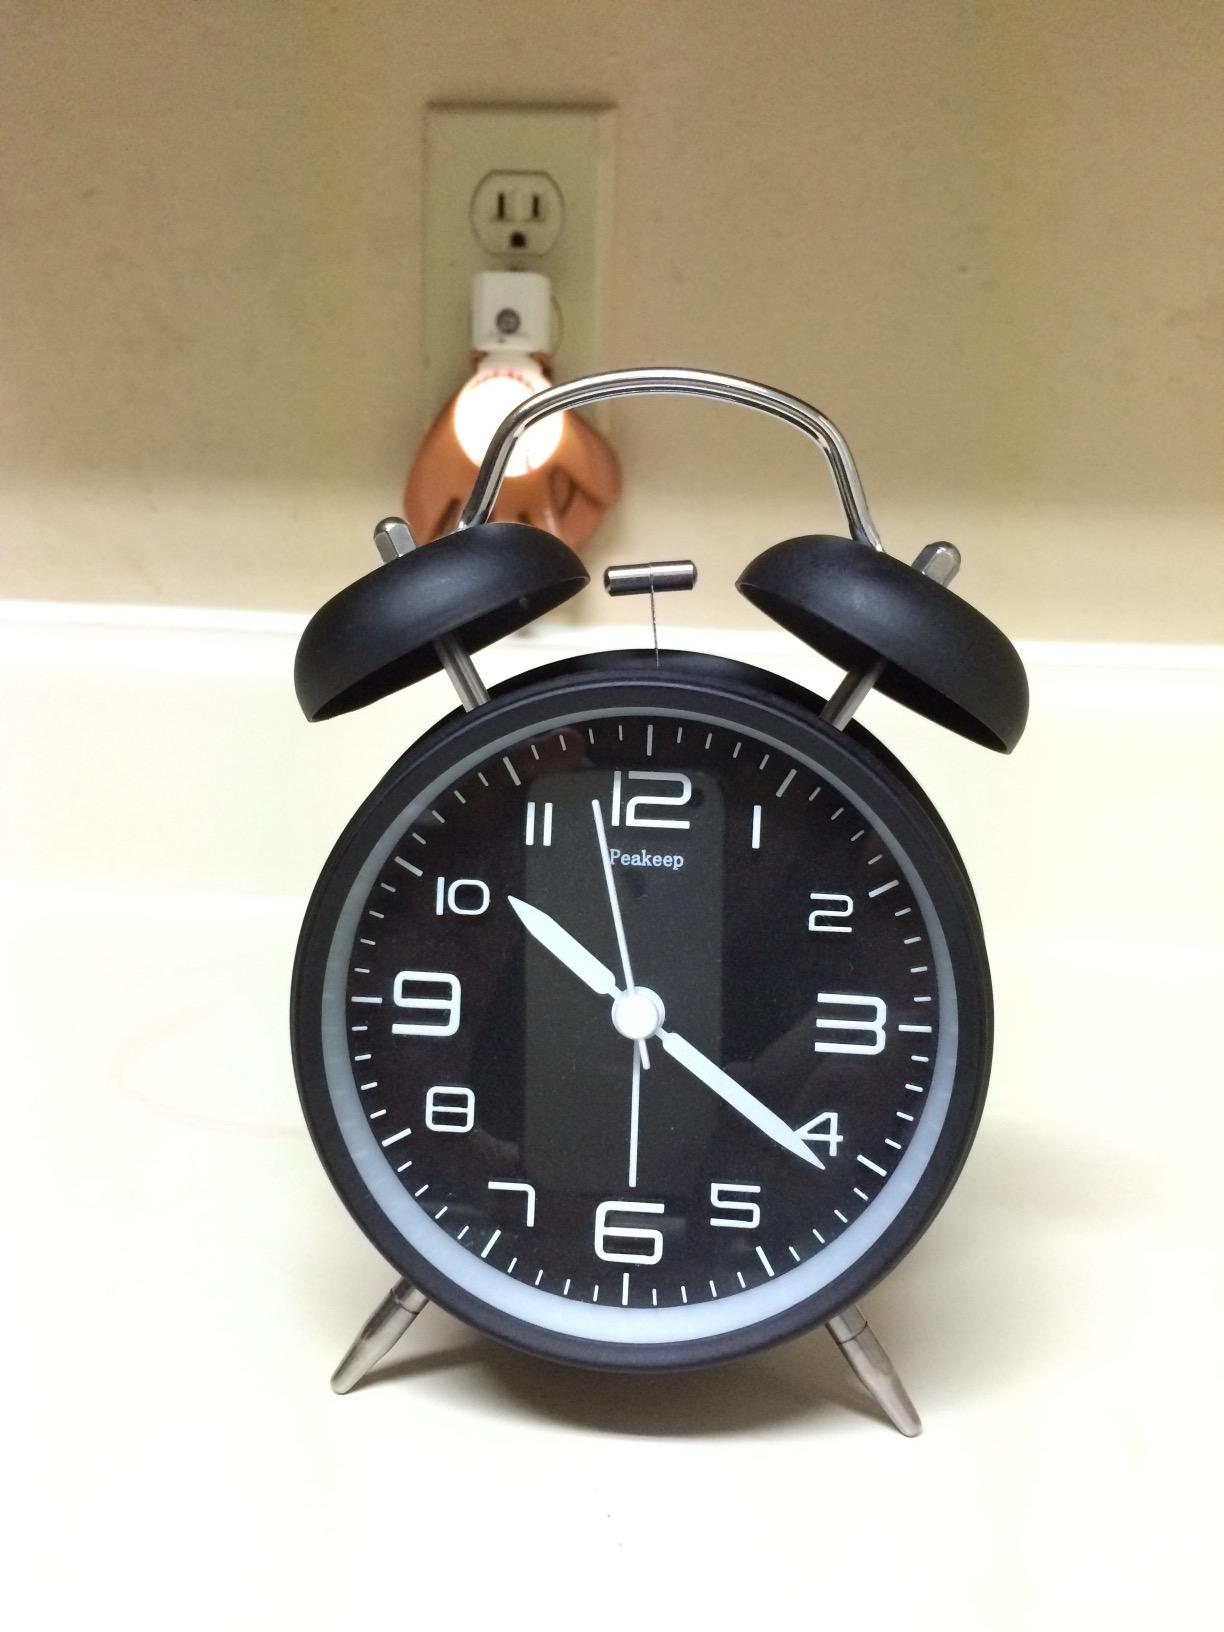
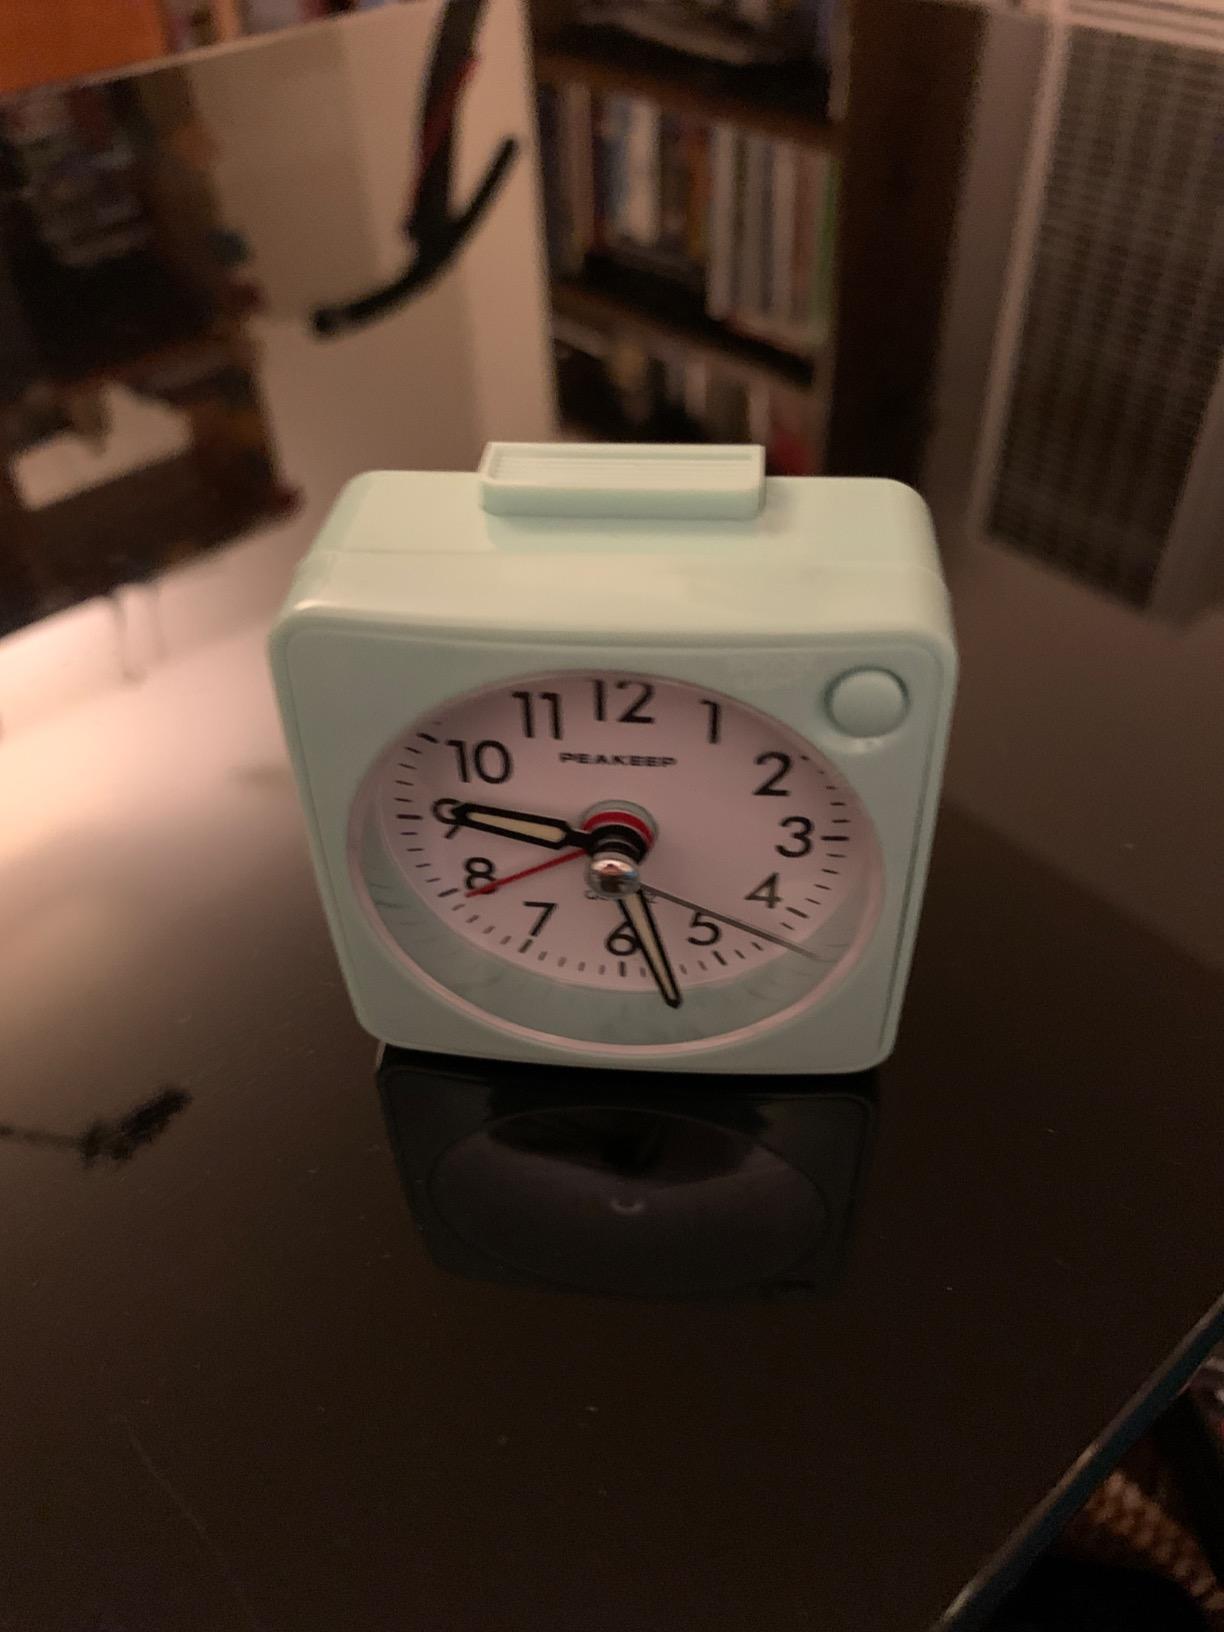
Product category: clock
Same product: no